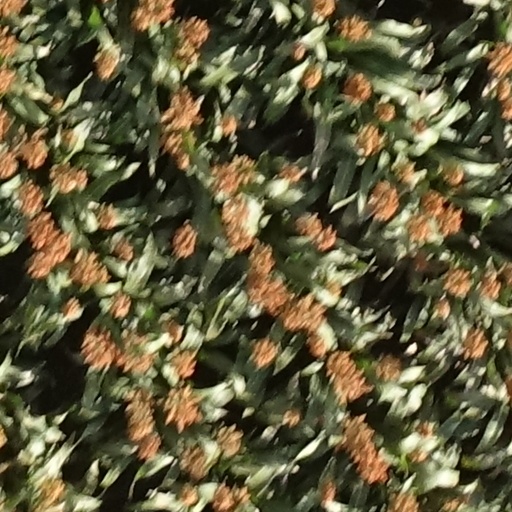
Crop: sorghum